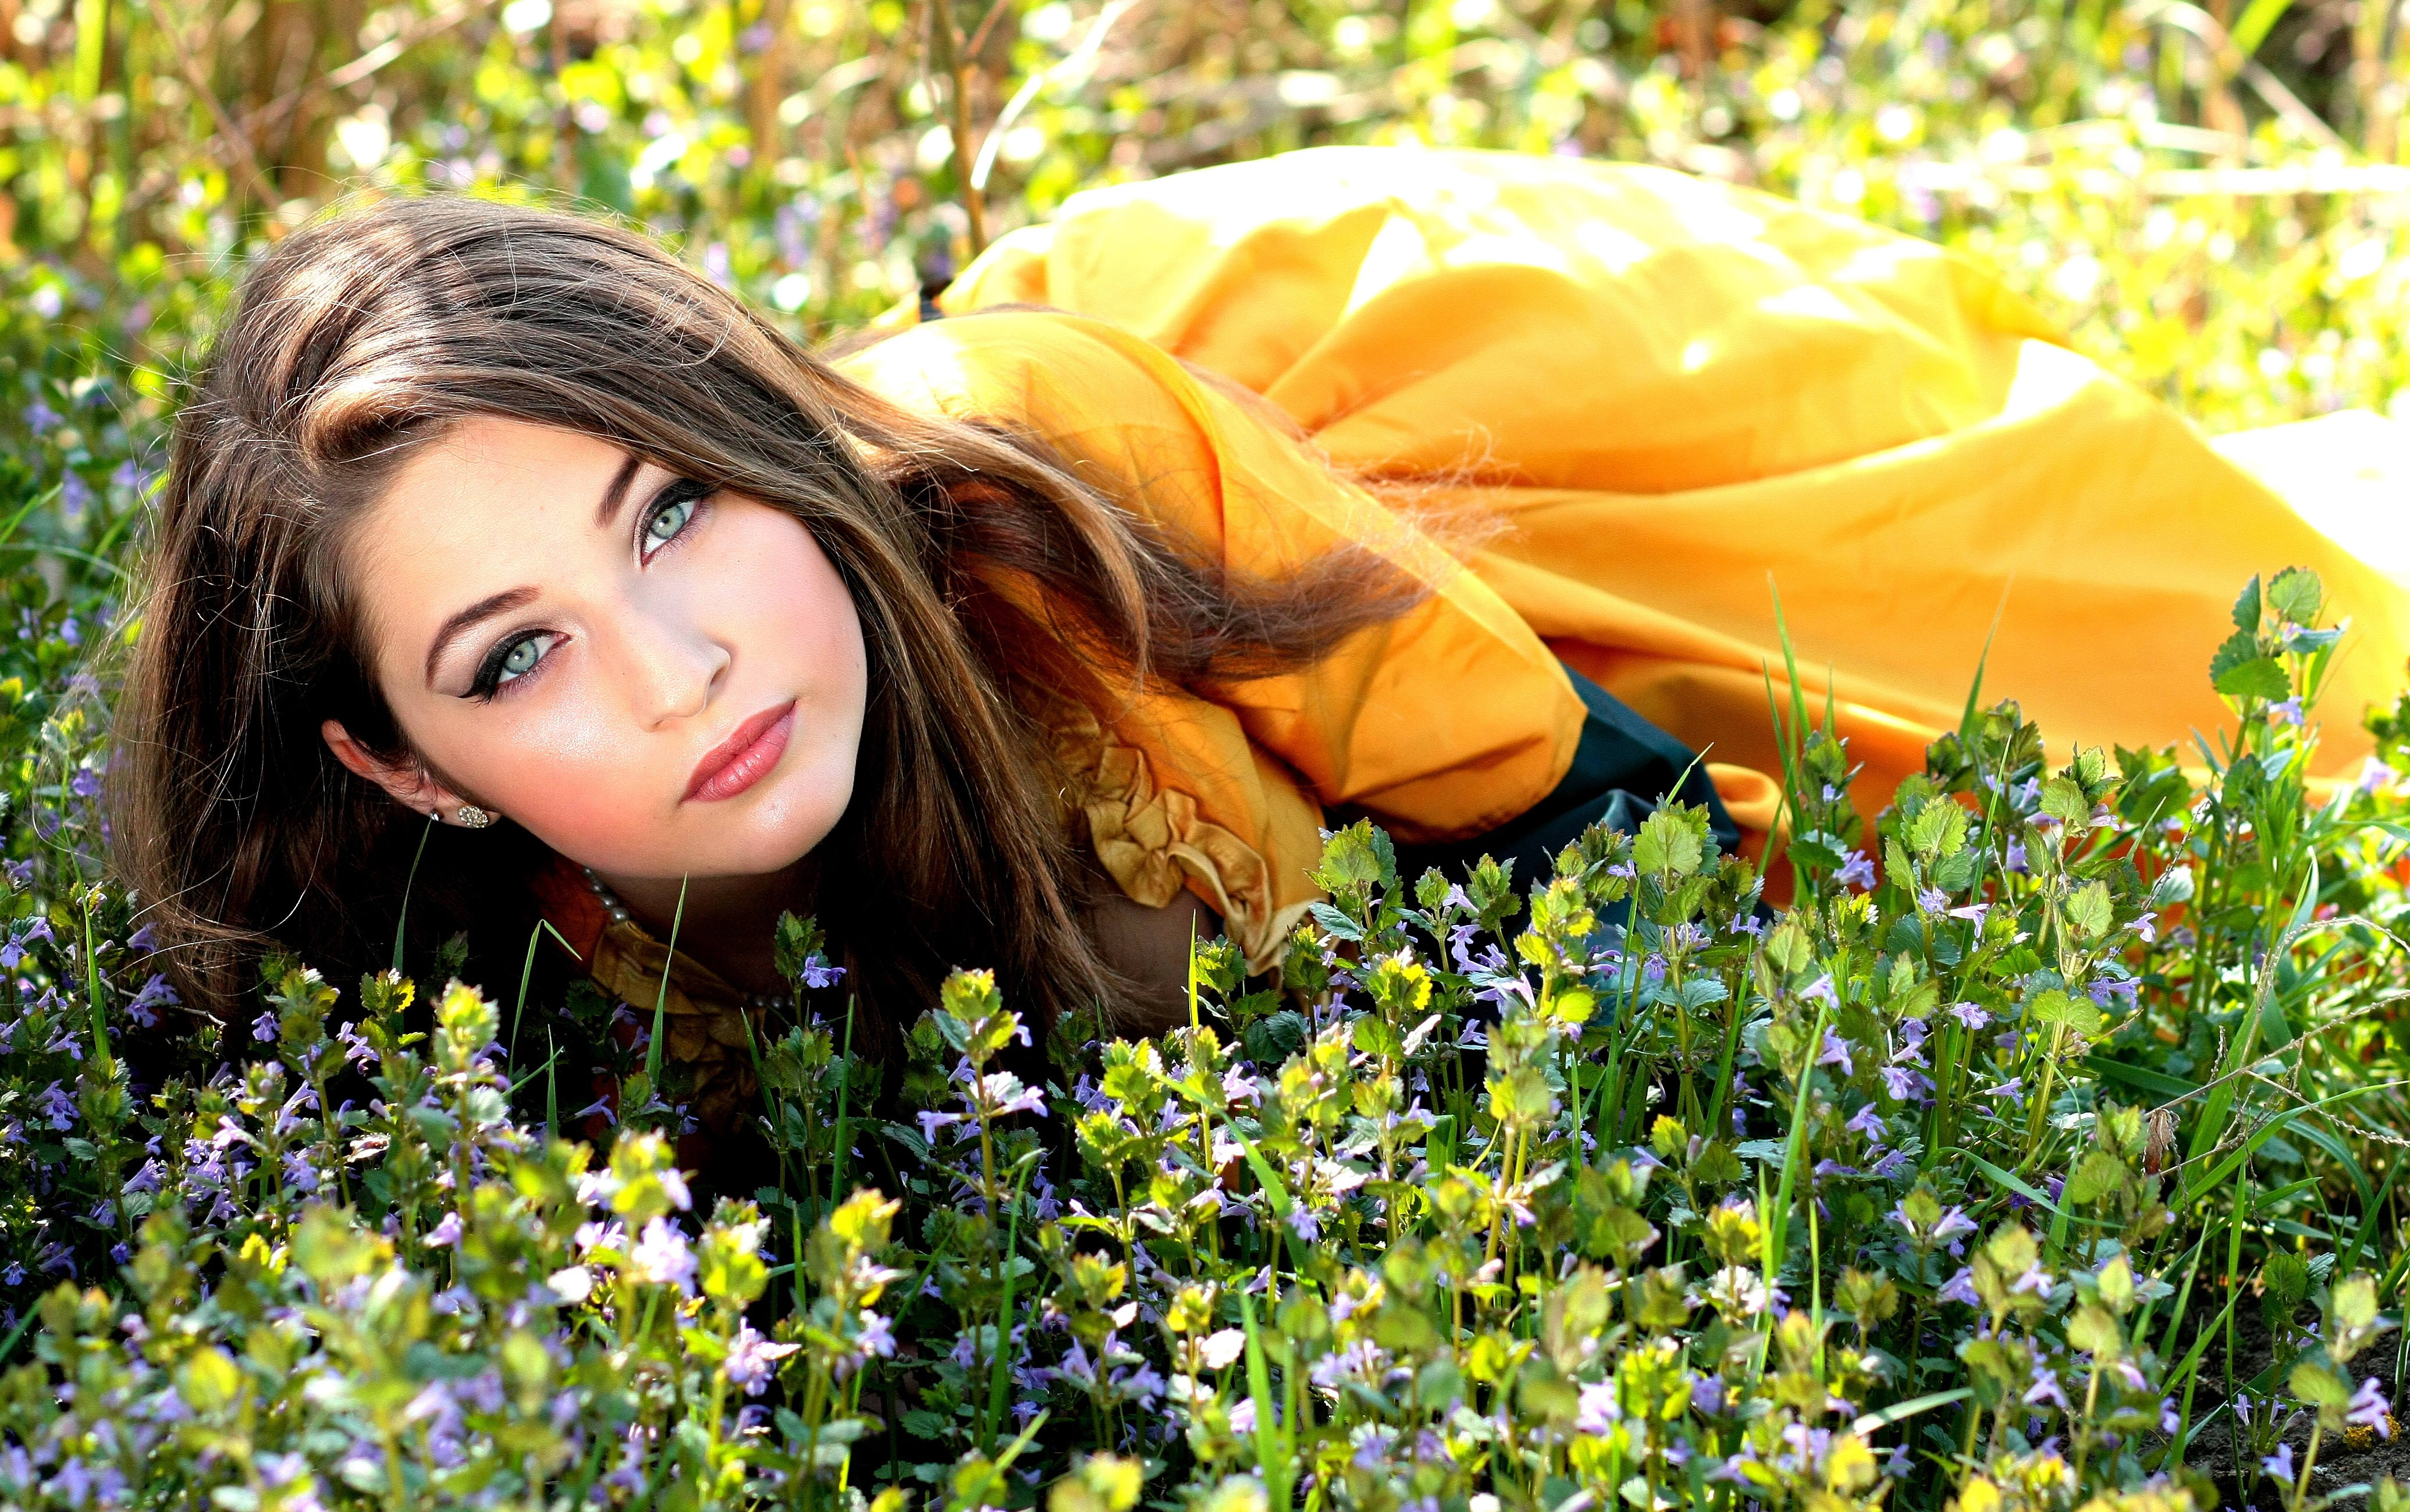
nature, grass, person, plant, girl, lawn, photography, meadow, sunlight, leaf, flower, model, spring, green, autumn, yellow, blonde, flora, flowers, beauty, princess, habitat, seductive, blue eyes, photo shoot, portrait photography, natural environment